Amanda Bynes

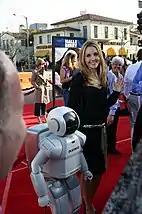
Bynes in 2005, at the premiere of "Robots"

In 2003, Bynes appeared on the cover of "Vanity Fair" July 2003 edition. She had a voice role in the direct-to-video film "", which was panned by critics. She had a voice role as Piper Pinwheeler in the 2005 animated film "Robots", which was a commercial success. Also in 2005, she starred in the romantic comedy "Love Wrecked".